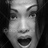
Emotion: surprise